Pachycormiformes

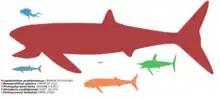
Size comparison of various species of Pachycormiform fish

Pachycormiformes are united by "a compound bone (rostrodermethmoid) forming the anterodorsal border of the mouth; a reduced coronoid process of the mandible; absence of supraorbitals associated with a dermosphenotic defining the dorsal margin of the orbit; two large, plate-like suborbital bones posterior to the infraorbitals; long, slender pectoral fins; asymmetrical branching of pectoral fin lepidotrichia; considerable overlap of the hypurals by caudal fin rays (hypurostegy); and the presence of distinctive uroneural-like ossifications of the caudal fin endoskeleton". Pachycormiformes varied substantially in size, from medium-sized fishes around in length like the macropredator "Pachycormus", to the largest known ray-finned fish, the suspension feeding "Leedsichthys", which is estimated to have reached a maximum length of around .